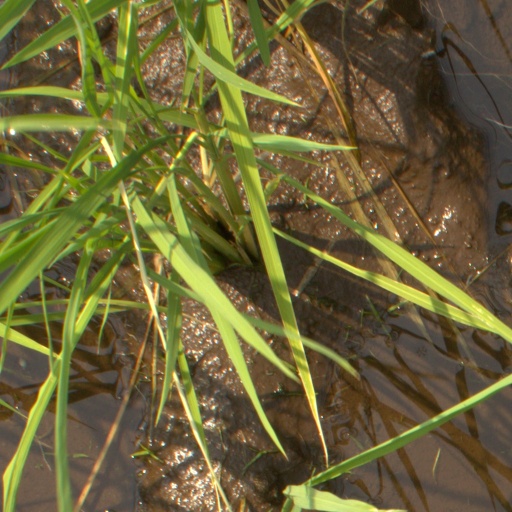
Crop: rice